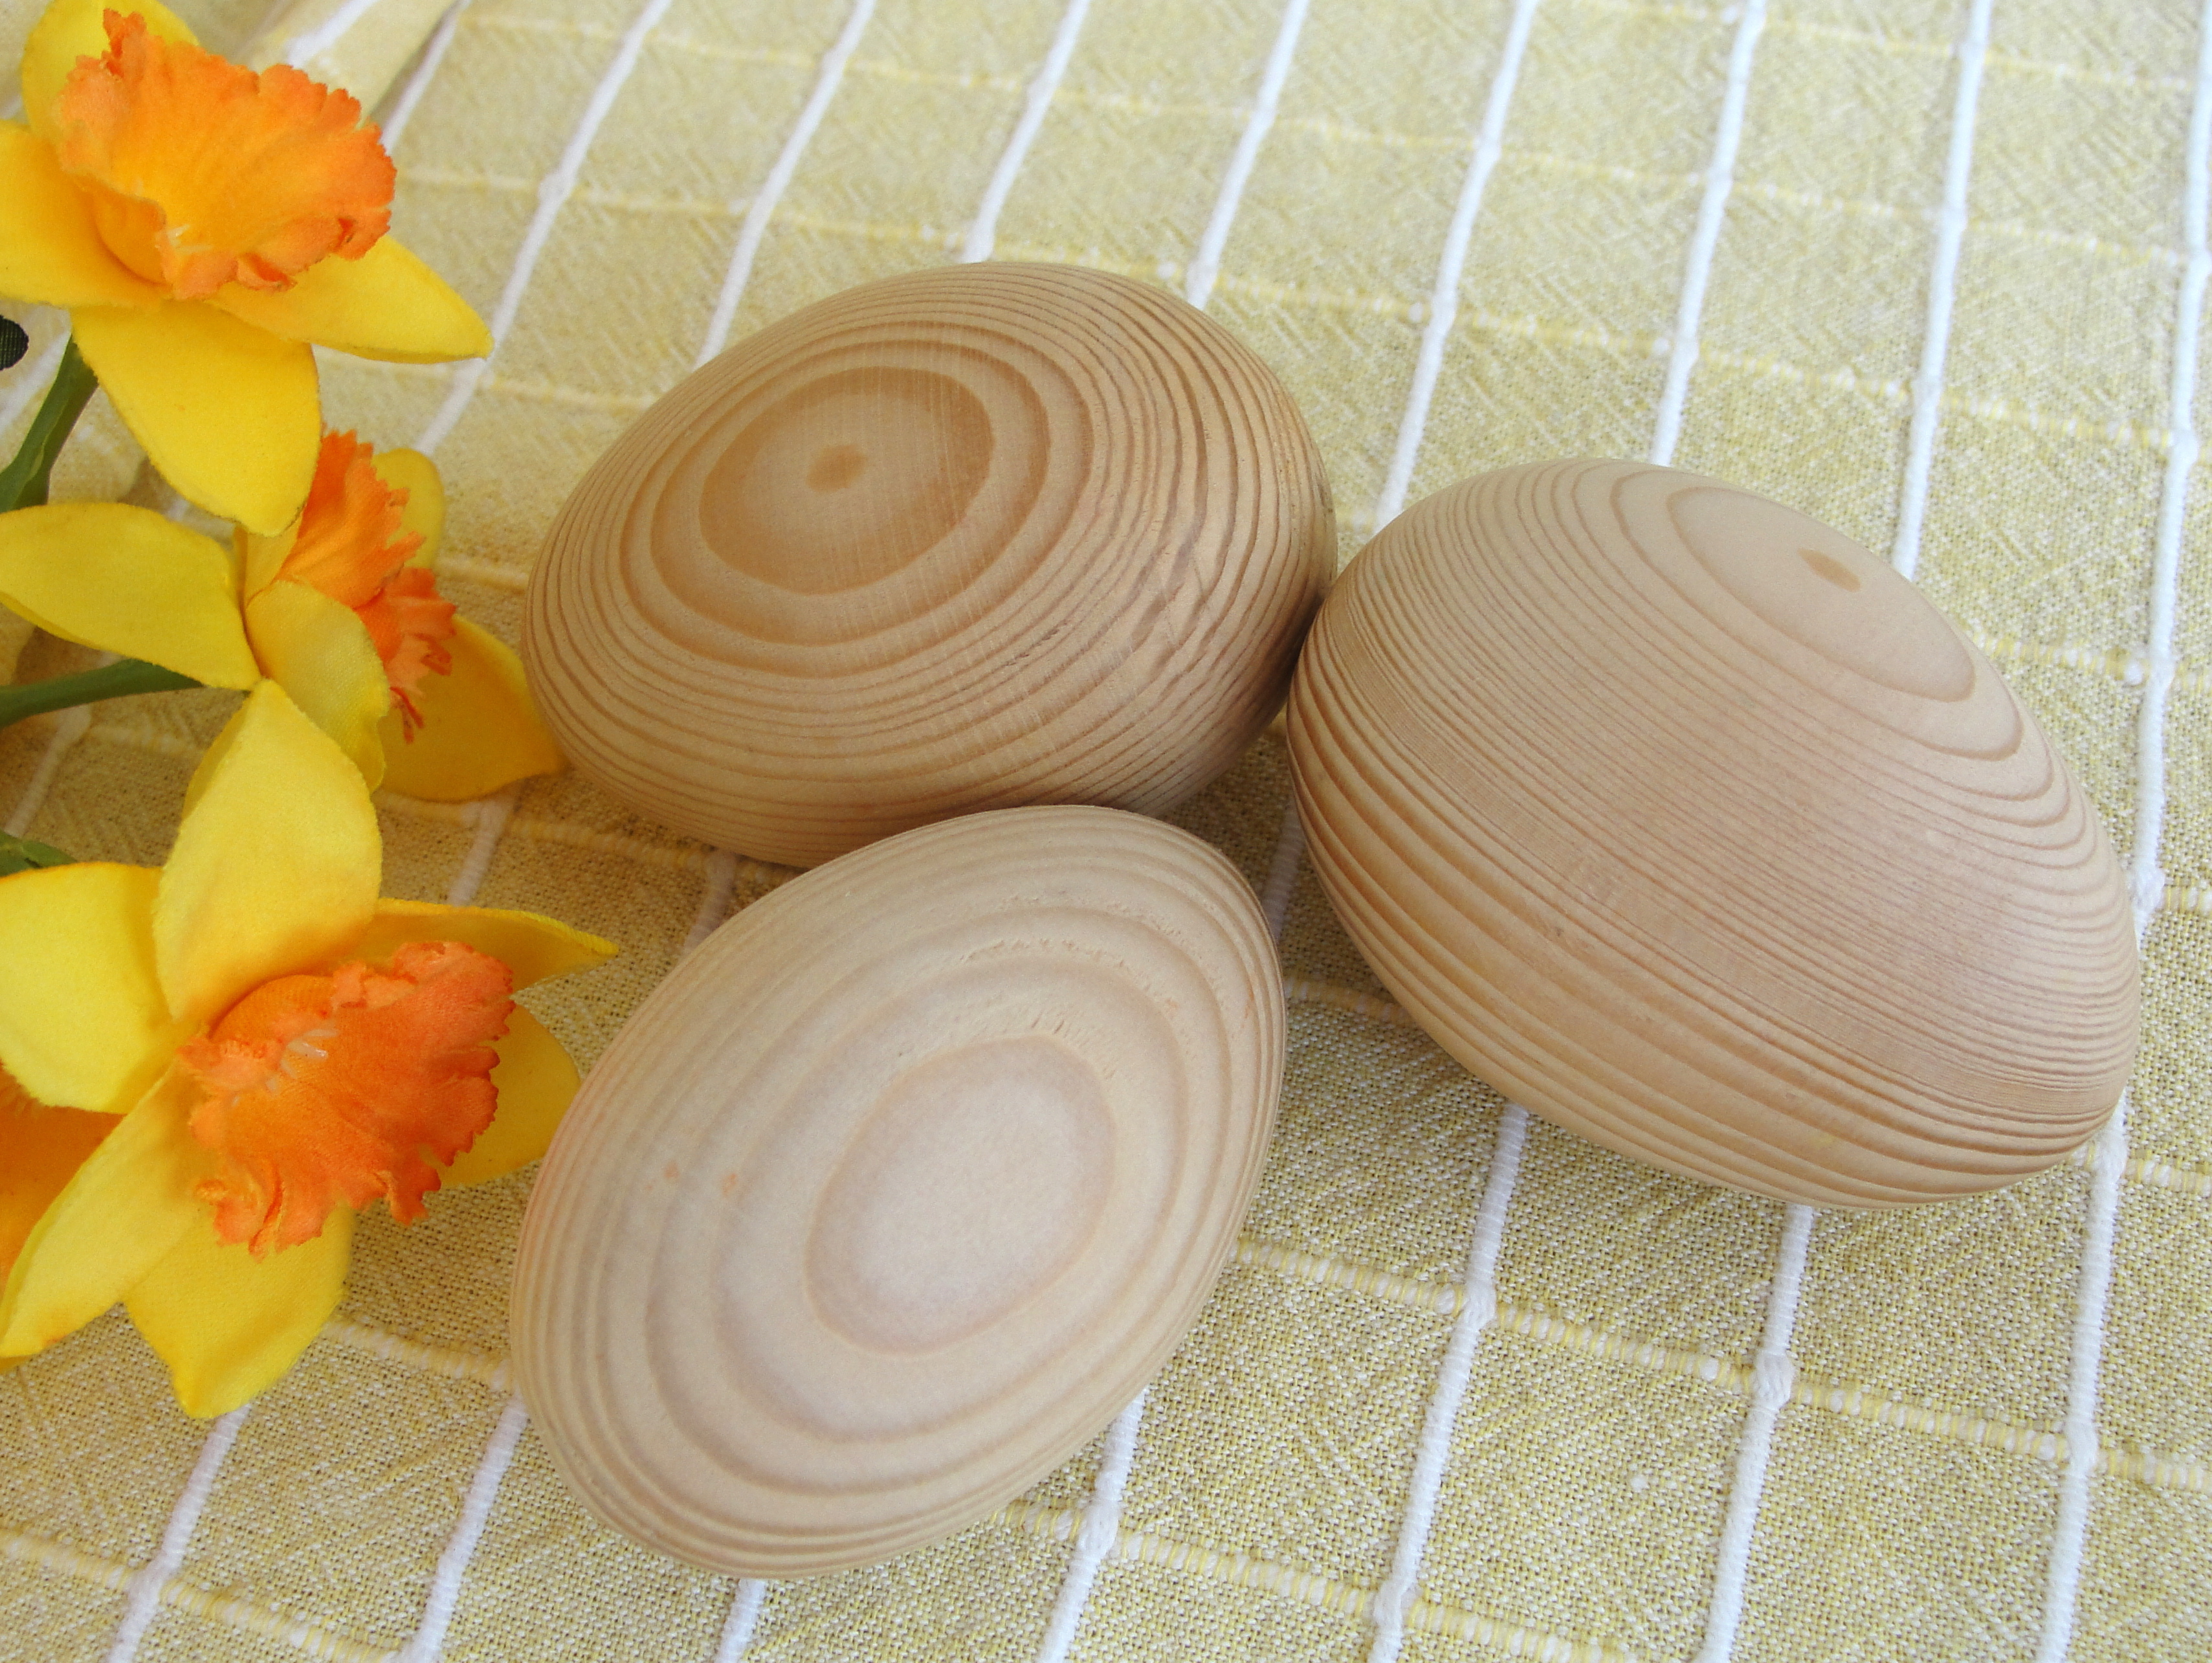
easter, eggs, seashell